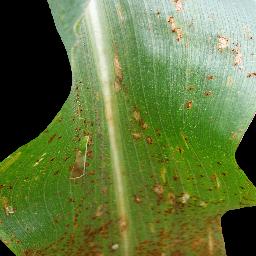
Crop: corn
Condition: (maize)_common_rust